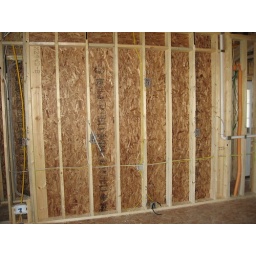
Kitchen wall. Open wires for over cabinet and under cabinet lighting. 240 volt for stove visable at bottom of wall.